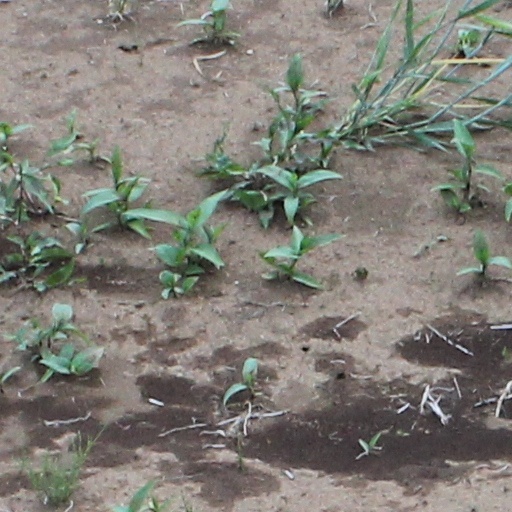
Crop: wheat